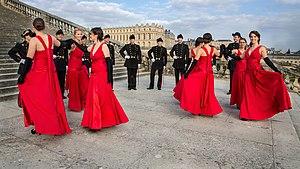
Répétition pour les danseurs et danseuses de quadrille au Château de Versailles (Bal de l'X 2015)
L'histoire du Grand Uniforme de l’École polytechnique atteste de nombreuses évolutions, calquées sur les changements de régimes politiques, les gouvernements successifs et les guerres qui ont fait l’histoire de France depuis la fin du XVIIIᵉ siècle. De la Convention nationale jusqu’à la Cinquième République, le Grand Uniforme est un reflet de l’évolution de l’organisation de la société.
Le bal de l'X est une soirée de prestige organisée chaque année, en général au printemps, à l'opéra Garnier, par la commission du bal de l'X de l'Association des anciens élèves et diplômés de l'École polytechnique avec l'aide des élèves de l'École polytechnique. Sa création date de 1879 et son but, qui n'a pas changé depuis lors, est caritatif.